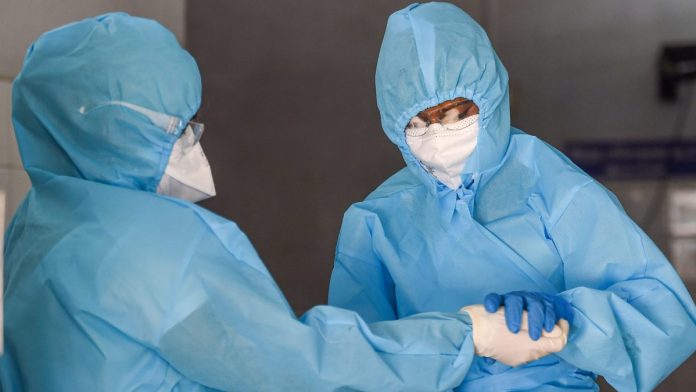
Objects detected:
Goggles
Goggles
Mask
Mask
Gloves
Gloves
Coverall
Coverall